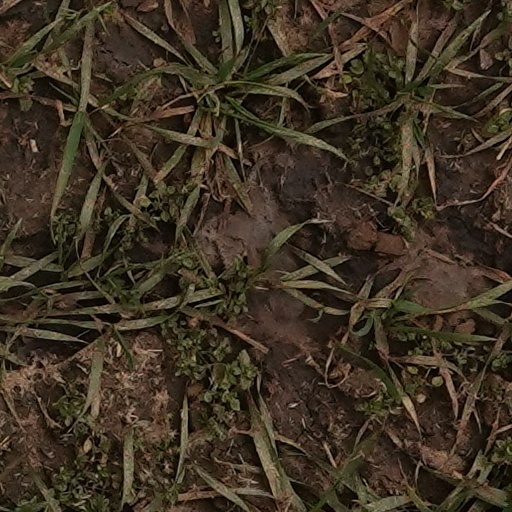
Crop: wheat